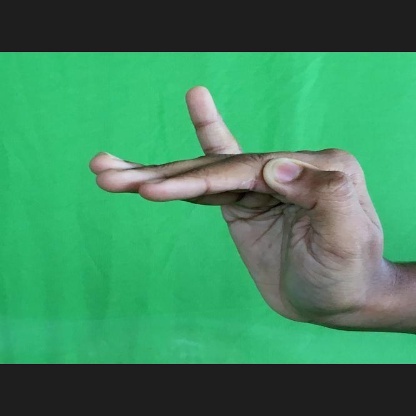
Mudra: Hamsapaksha